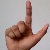
The image shows a hand gesture representing the letter 'L' in Indian Sign Language.